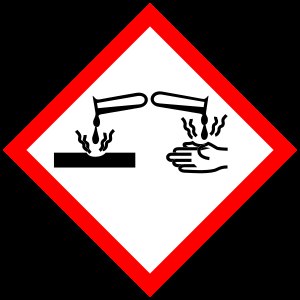
Ætsende stof
GHS-faresymbolet for ætsende kemikalier.
Et ætsende stof er et stof, der har en ætsende virkning, dvs. ødelægger levende væv og angriber overflader. Ætsende stoffer omfatter stærke syrer og baser samt kemiske forbindelser, der reagerer stærkt basisk eller surt med vand. Også oxiderende stoffer kan virke ætsende. Ætsende stoffer kan enten være organiske eller uorganiske og enten faste, flydende eller gasformige. Eksempler på ætsende stoffer er saltsyre, svovlsyre, salpetersyre, natriumhydroxid, brom, koncentreret sæbelud og afløbsrens.